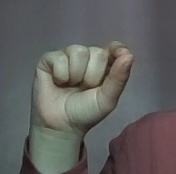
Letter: fa